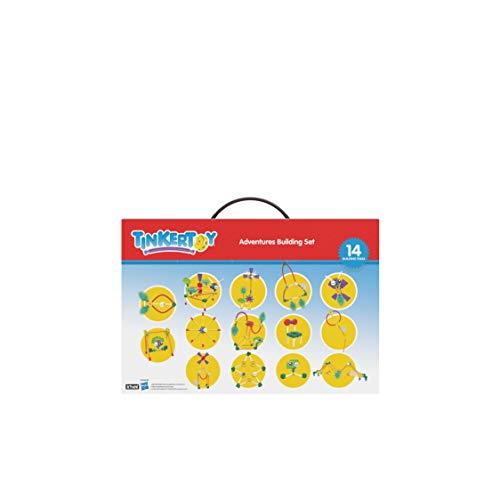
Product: Tinkertoy Adventures Building Set - 100 Parts - Ages 3 & Up - Creative Preschool Toy
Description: Set contains 100 durable and lightweight pieces that boast vibrant colors and high-quality construction, plus new fun eye pieces to bring their creations to life.
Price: $31.94
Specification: ProductDimensions:15.5x3.5x10.5inches|ItemWeight:2.22pounds|ShippingWeight:2.22pounds(Viewshippingratesandpolicies)|ASIN:B07PPPRX7D|Itemmodelnumber:56514|Manufacturerrecommendedage:36months-5years